George T. Downing

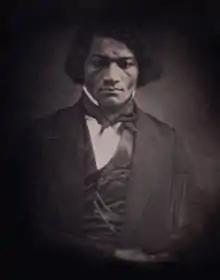
Frederick Douglass in about 1847. Douglass and Downing were close associates throughout their careers.

Downing was an important leader in abolitionism in New York. He was active in the organization of the American Anti-Slavery Society in 1833. Together with Frederick Douglass and Alexander Crummell, Downing was a noted opponent of the American Colonization Society in the 1830s and 1840s; it proposed to relocate free American blacks to the colony of Liberia in West Africa. Downing and his allies argued instead for equal rights for blacks in the United States. In 1841 Downing was beaten by agents of the Harlem Railroad for attempting to ride the train.